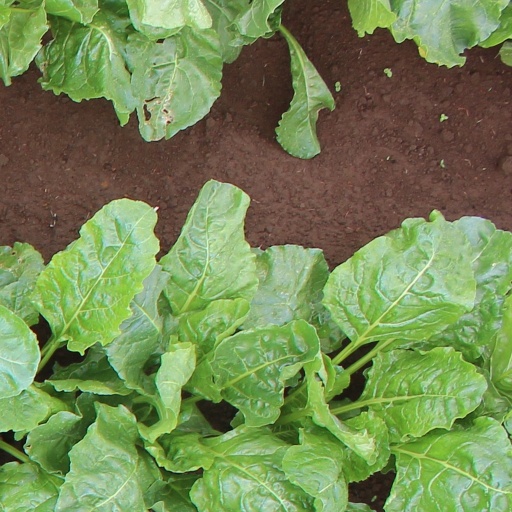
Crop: sugar beet